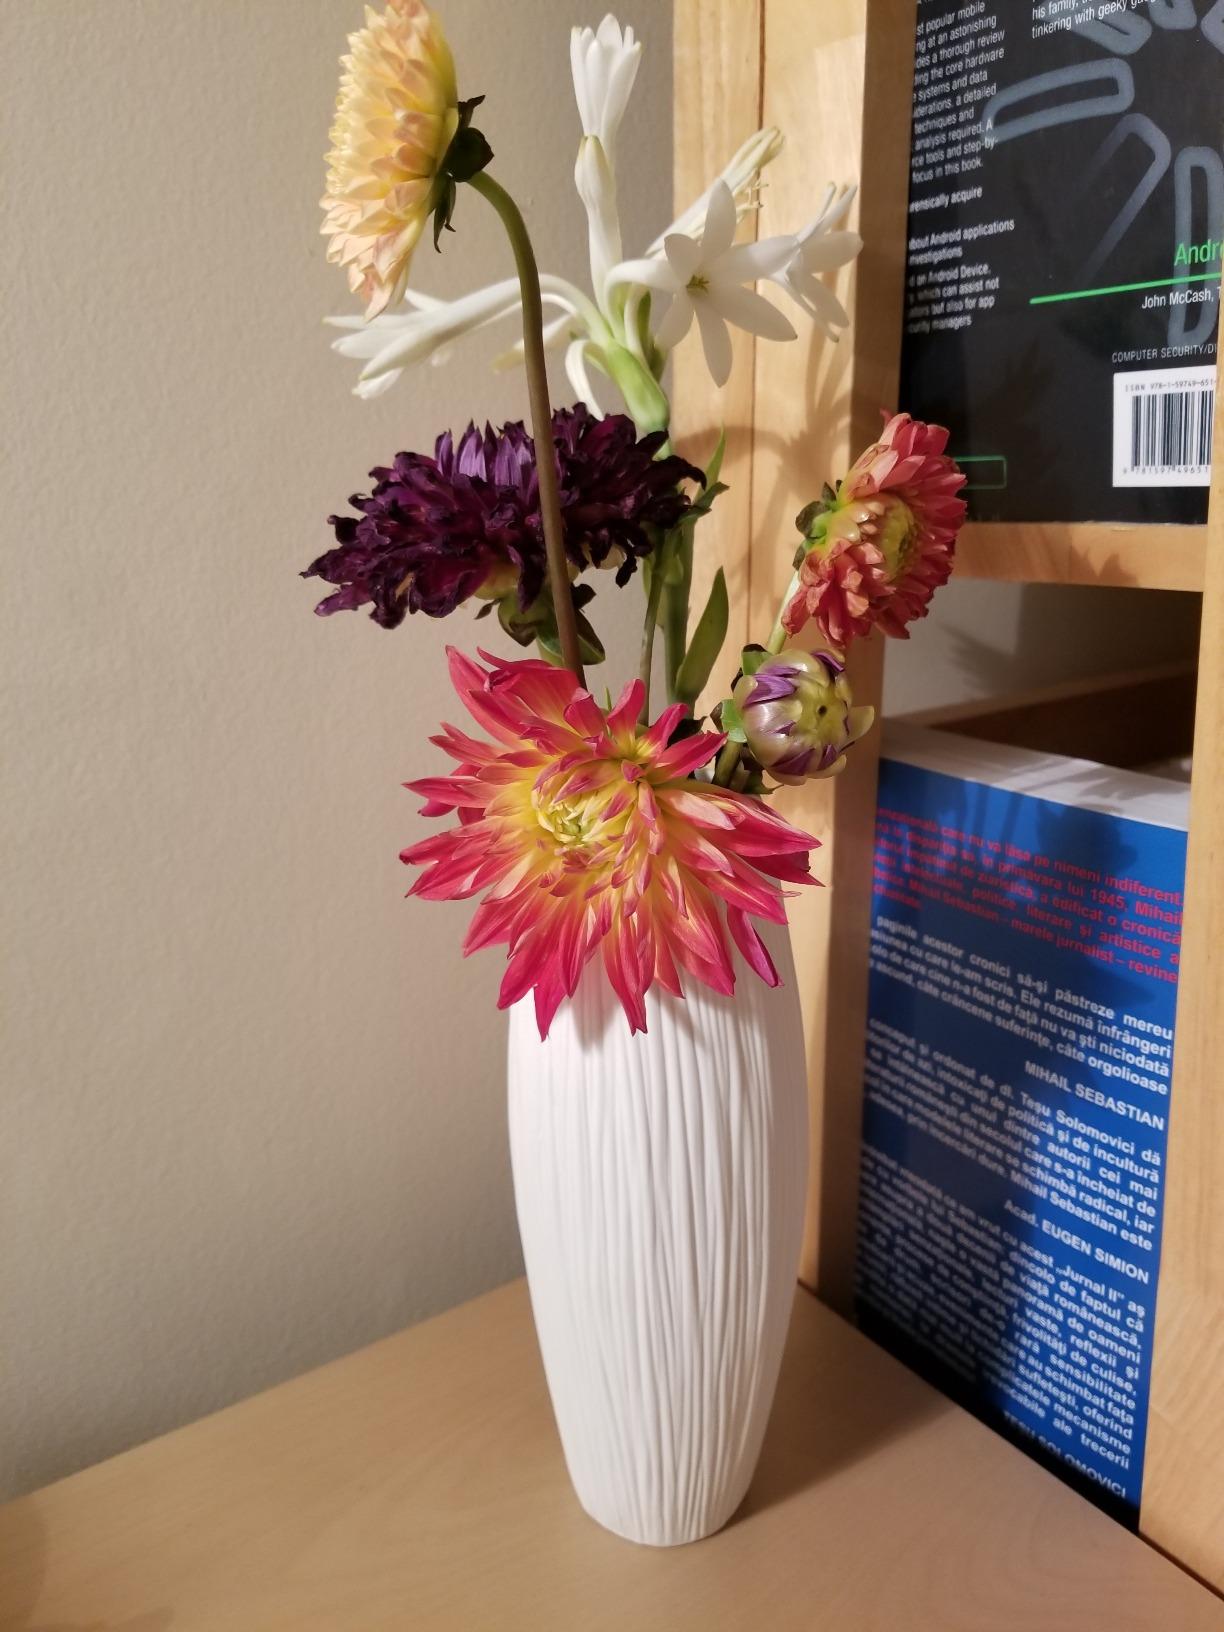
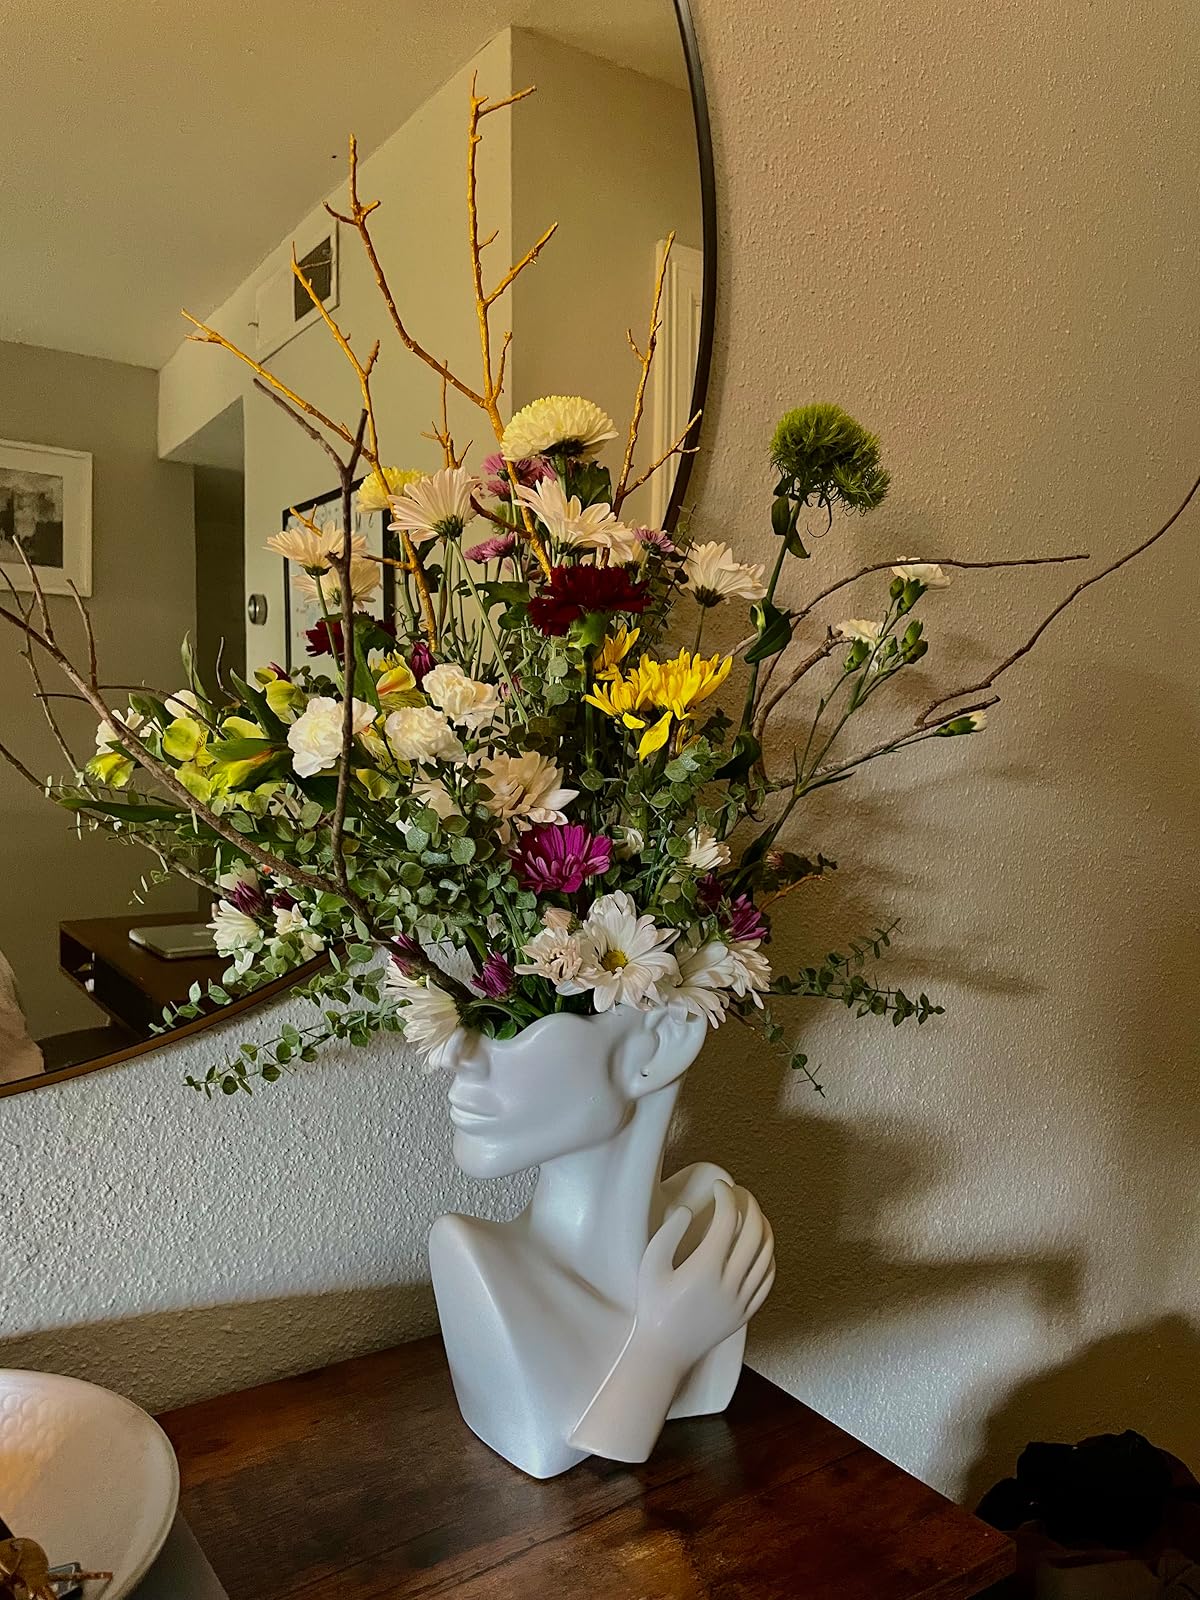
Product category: vase
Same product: no